Camellia School of Business Management

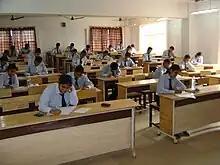
CSBM

The Camellia School of Business Management is a business school located in Kolkata, India. It provides postgraduate programmes in Management (Master of Business Administration - MBA). It was founded in 2007 by the Camellia Educational and Manpower Development Trust. Mr N.R Dutta is the chairman.